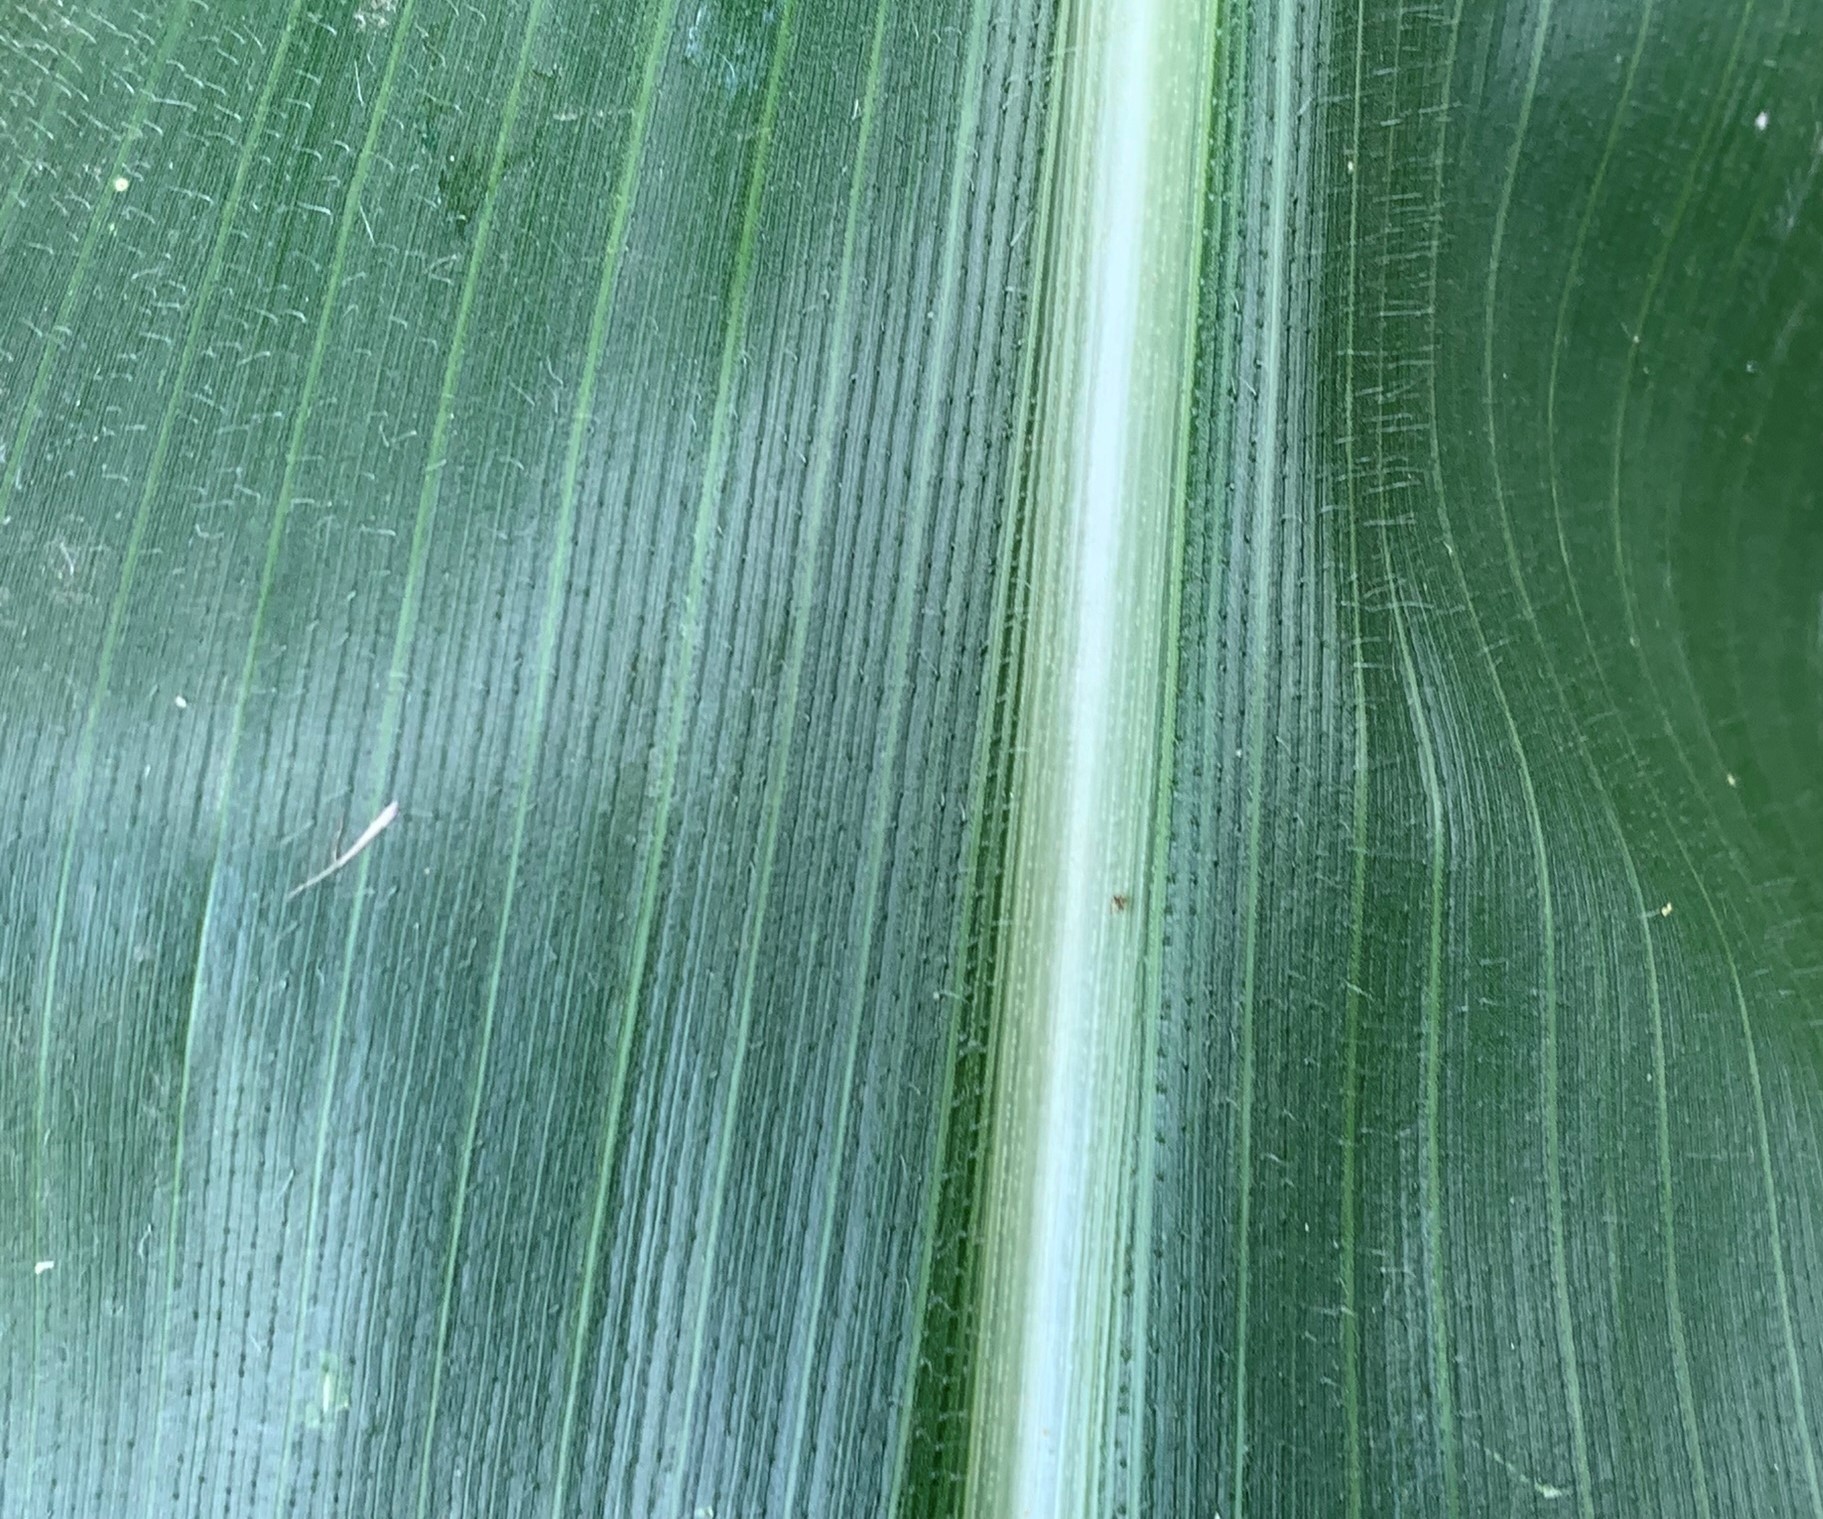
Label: Healthy